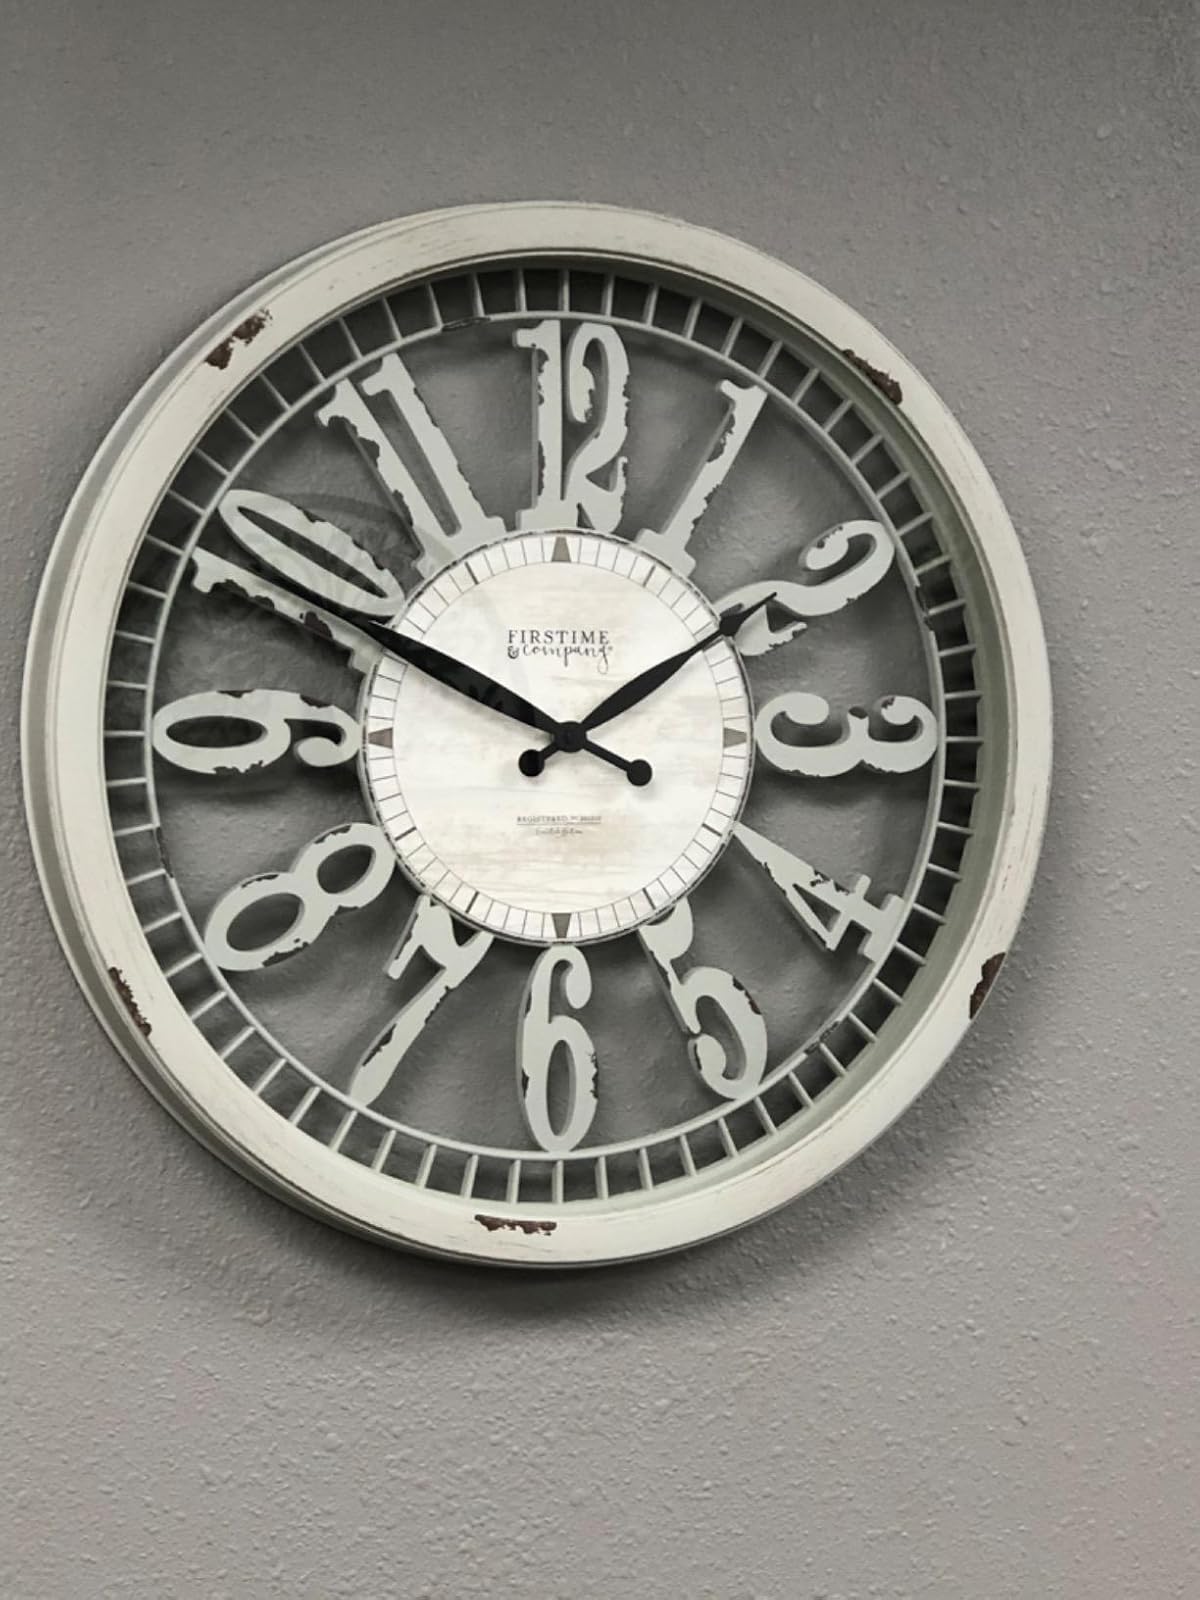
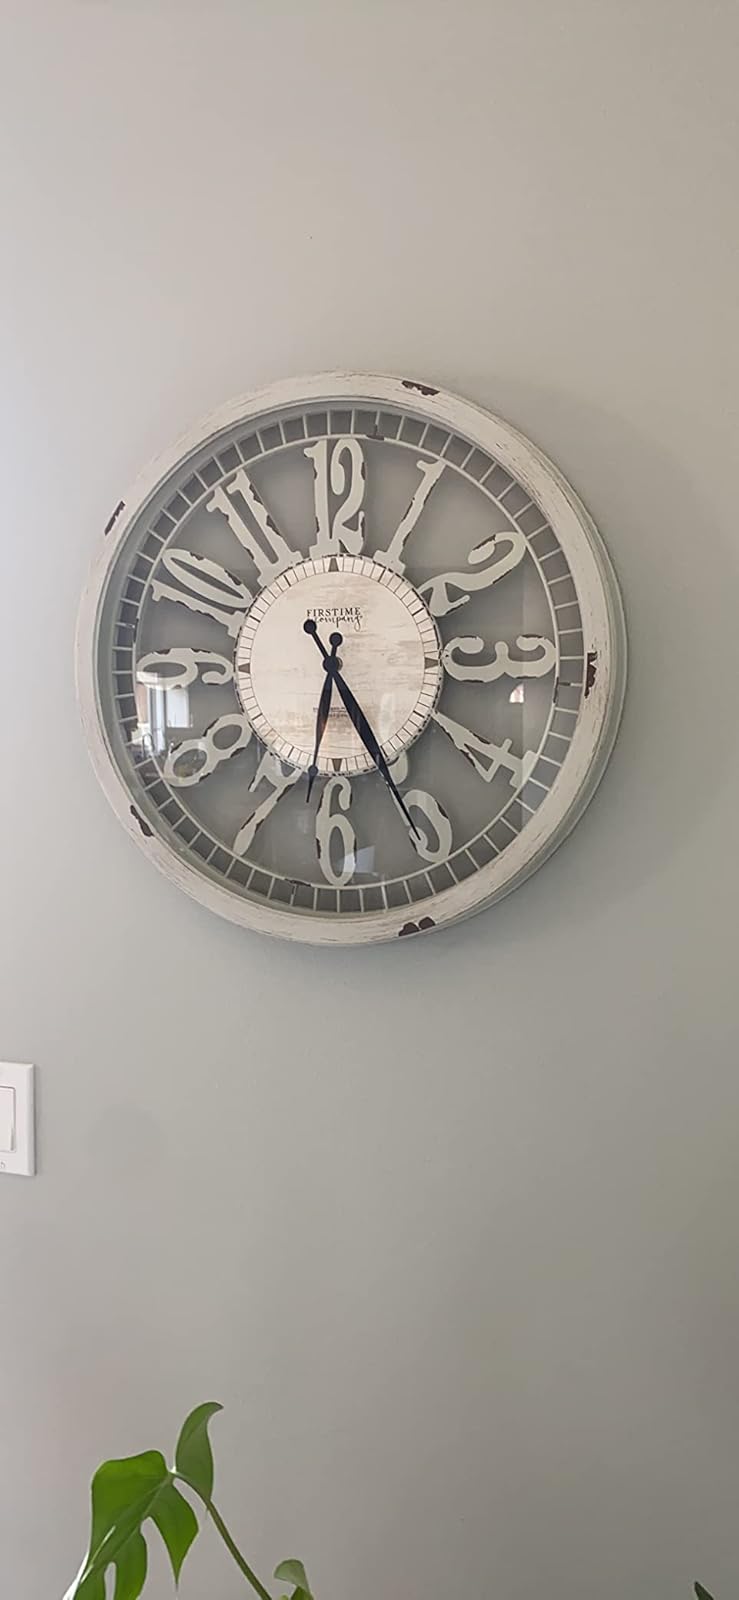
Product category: clock
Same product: yes